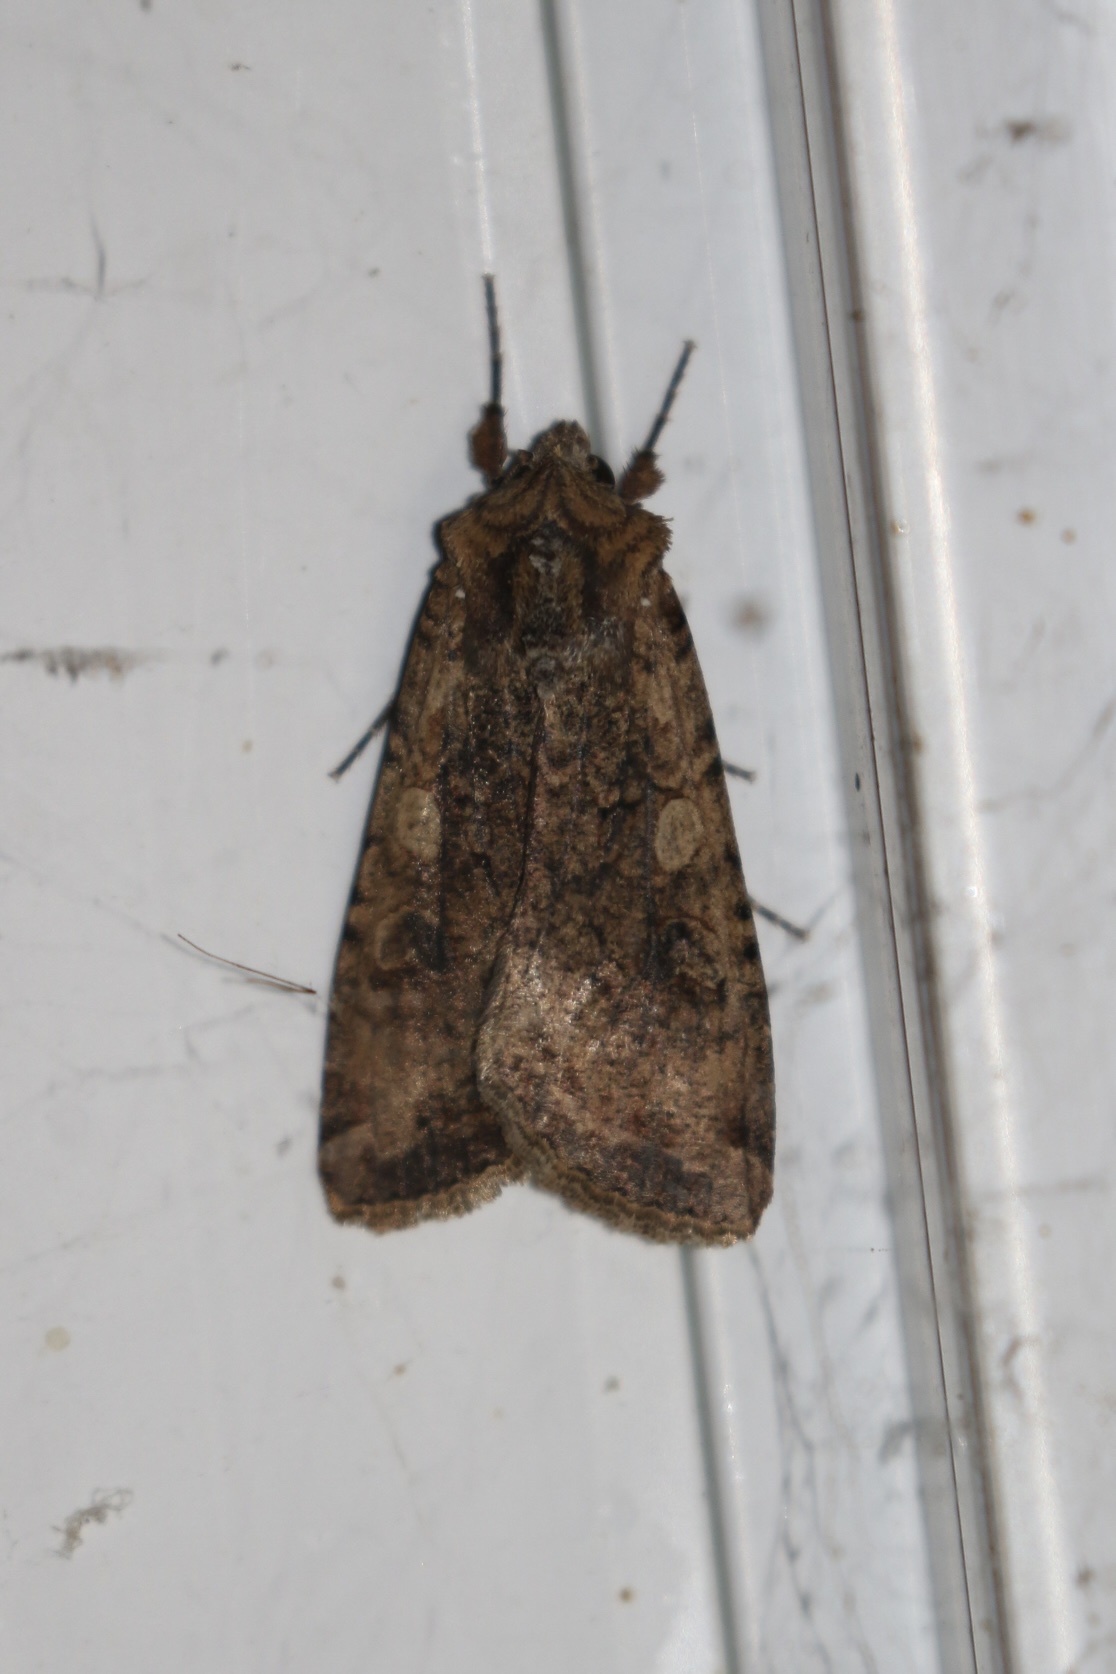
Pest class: cutworms